Dryburgh

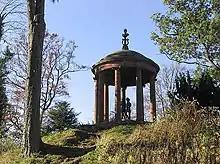
The Temple of the Muses

Dryburgh is a village in the Borders region of Scotland, within the county of Berwickshire. It is most famous for the ruined Dryburgh Abbey.